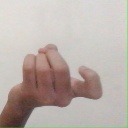
अक्षर: ज